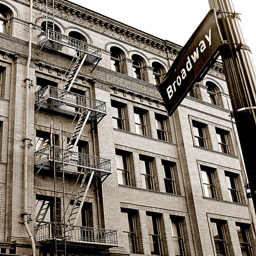
An historical old brick building located on Broadway.
An old building is photographed in grey scale
Multiple story building with fire escapes to each floor.
a close up of a street sign with a building fire escape in the background
A older apartment building is equipped with outside fire escape ladders and balconies.